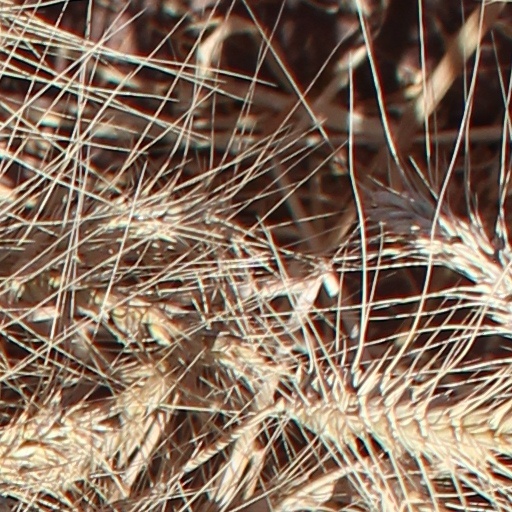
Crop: wheat